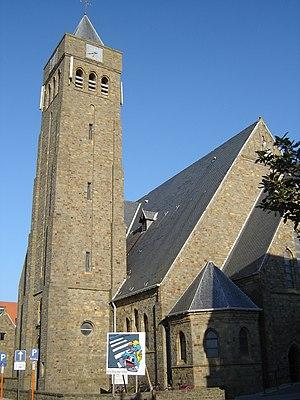
Cette page regroupe l'ensemble des monuments classés de la ville de Bredene.